TSS Manxman (1904)

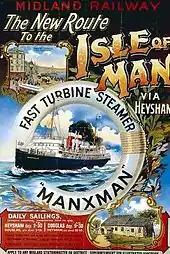
Midland Railway publicity poster; advertising passage to the Isle of Man via Heysham aboard "Manxman".

"Manxman" was completed in September 1904 and entered Midland Railway service on the Heysham to Douglas run. The Admiralty requisitioned her in January 1915.